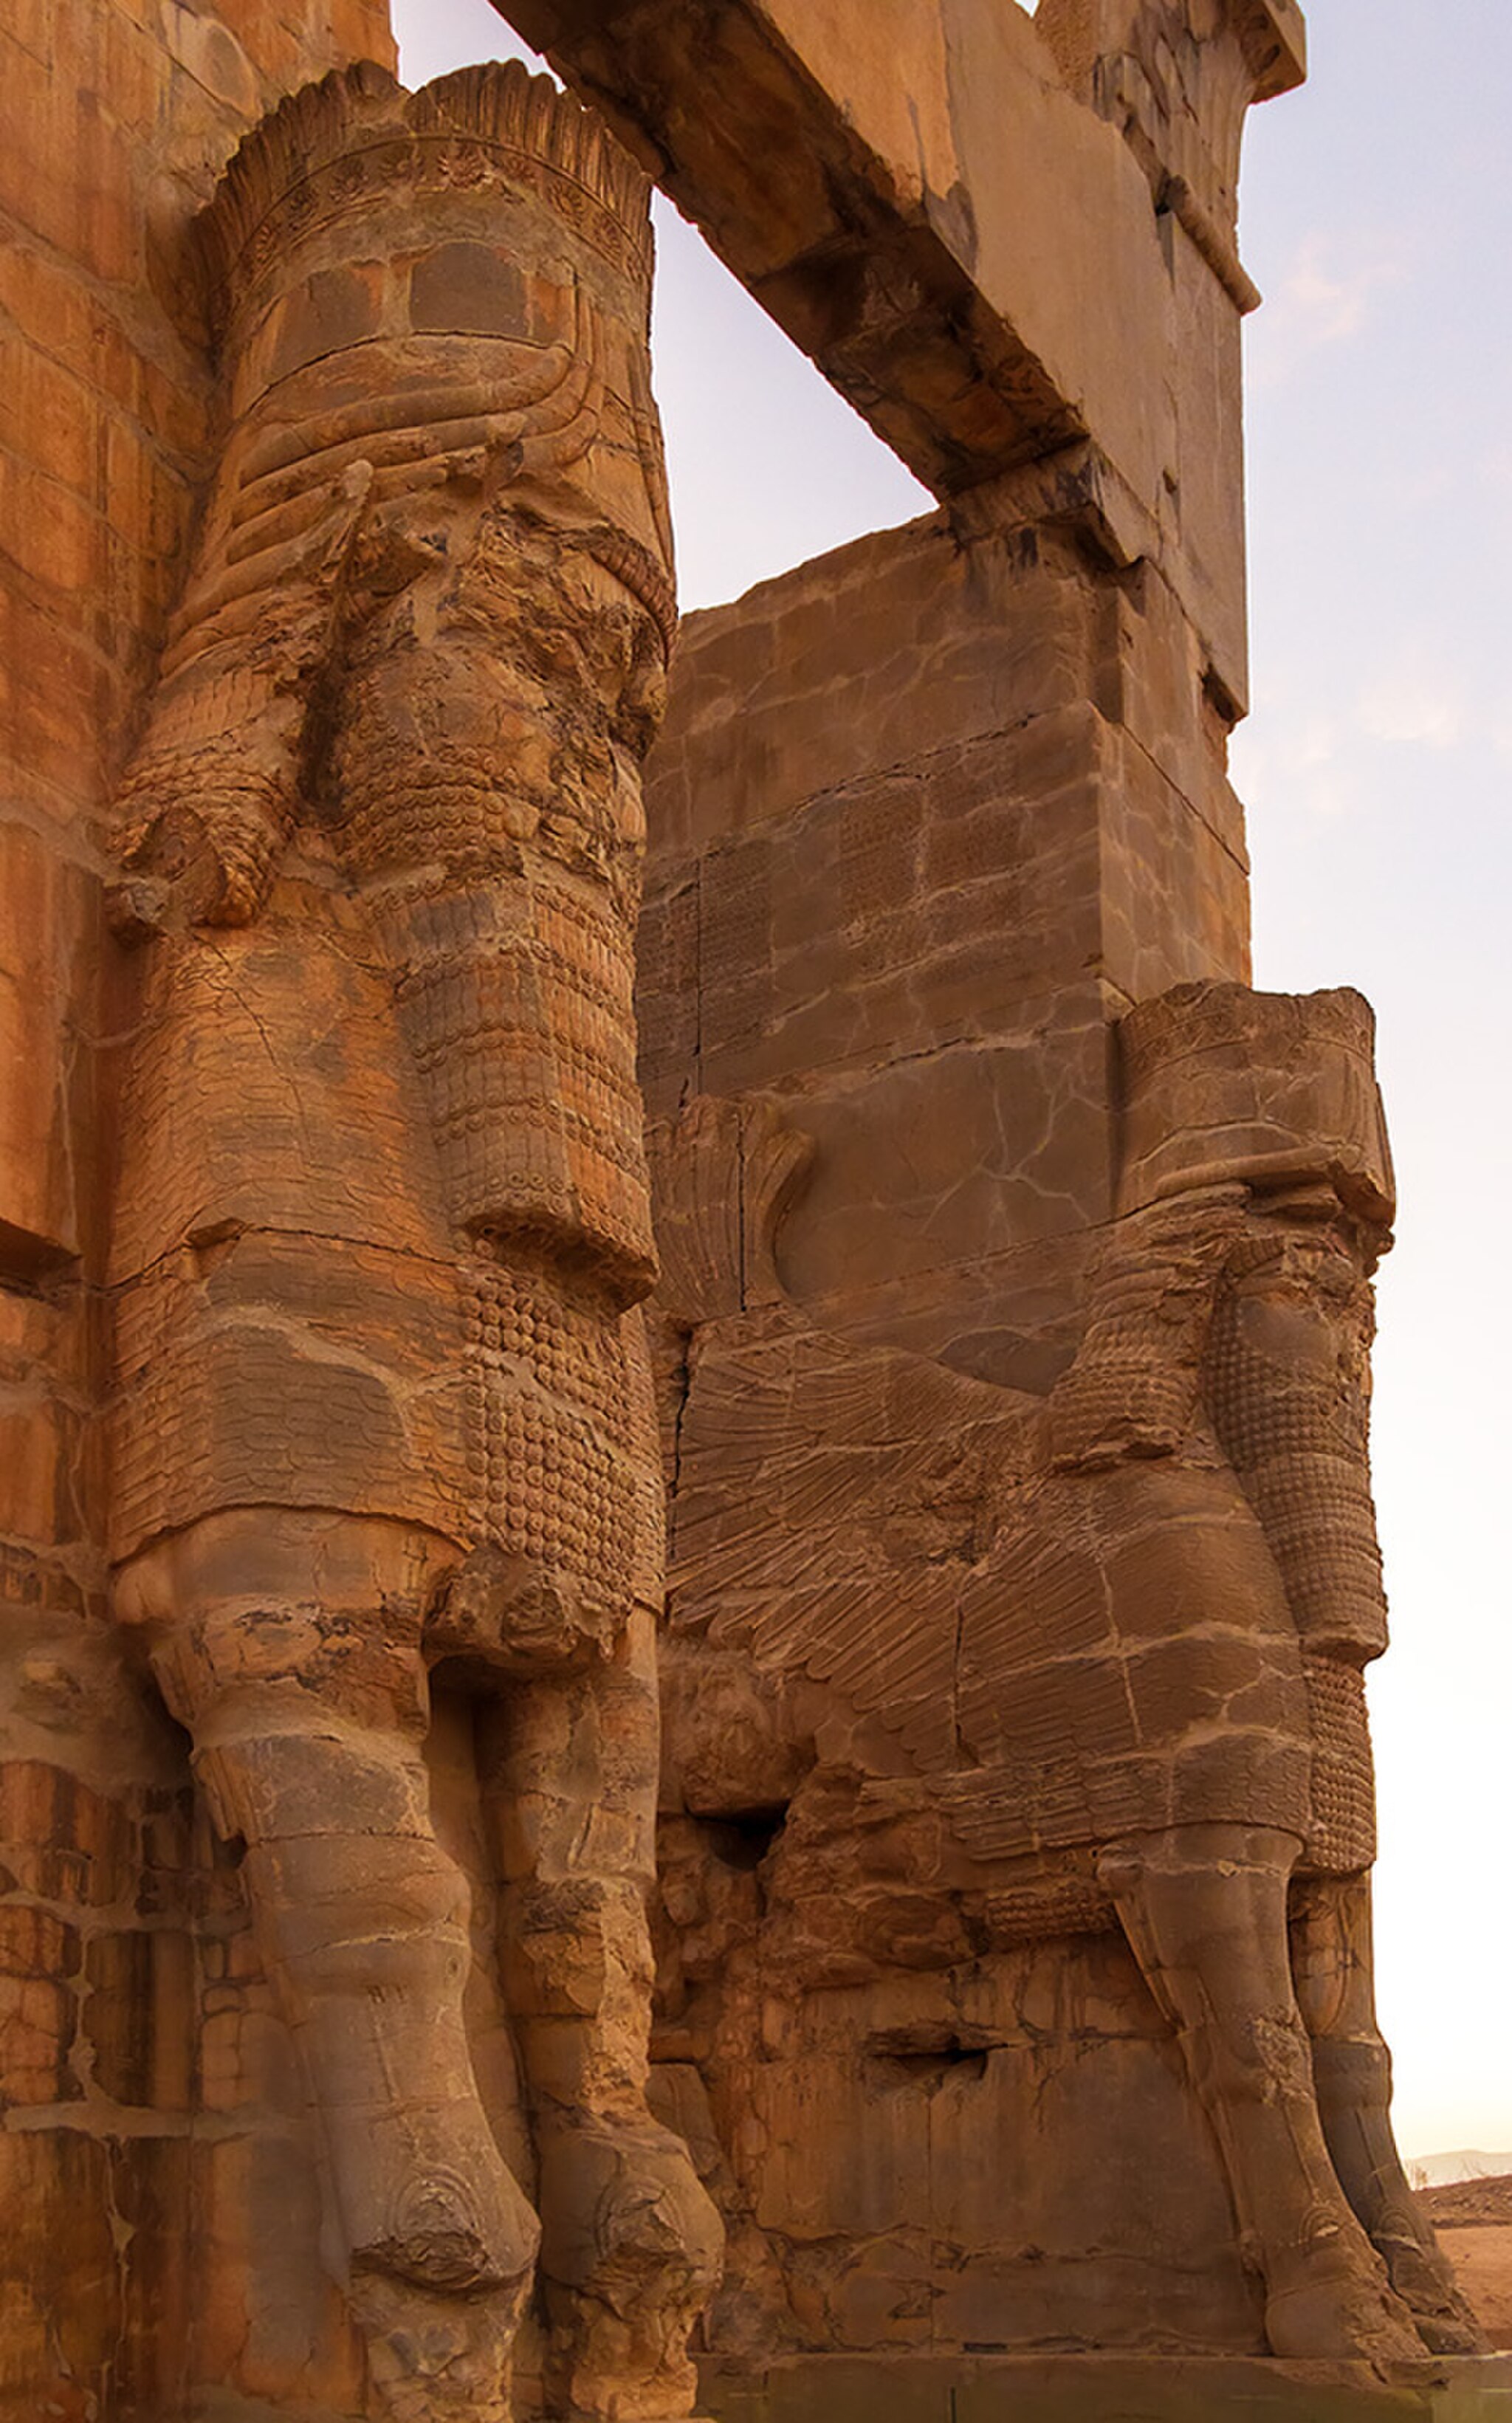
Title: Nationalgate
Date: 2018-05-09
Categories: Images from Wiki Loves Monuments 2018, Self-published work, Cultural heritage monuments in Iran with known IDs, Uploaded via Campaign:wlm-ir, Images from Wiki Loves Monuments in Marvdasht, 2018 in Persepolis, Iran photographs taken on 2018-05-09, Images from Wiki Loves Monuments 2018 in Iran, Details of Gate of All Nations